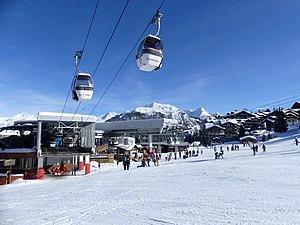
Vue de la télécabine Chenus et du front de neige de la station Courchevel 1850, en Savoie.